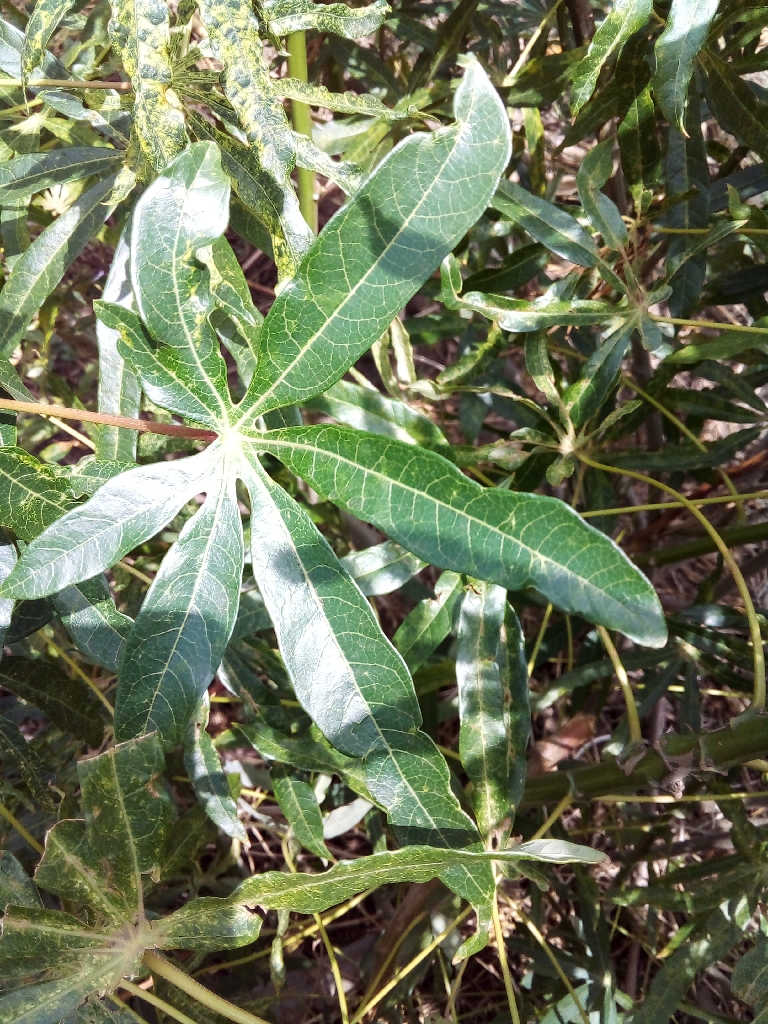
Label: cassava mosaic disease (cmd)